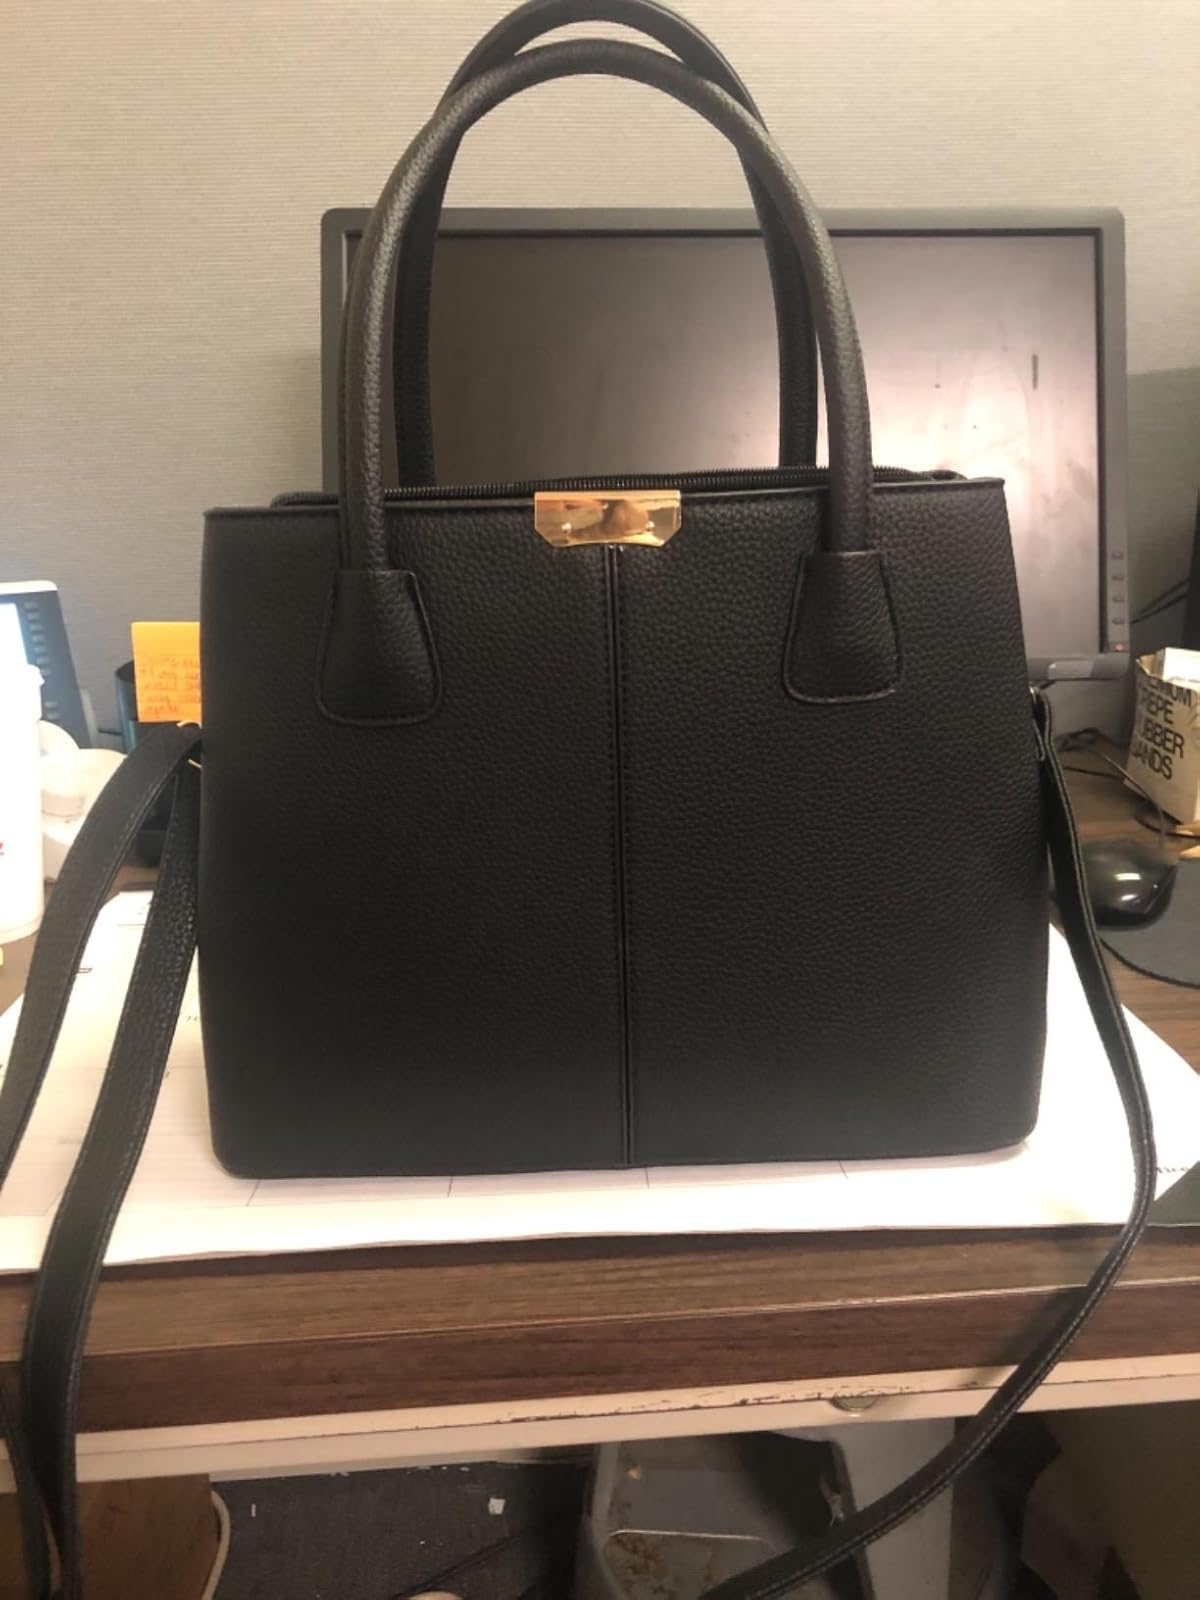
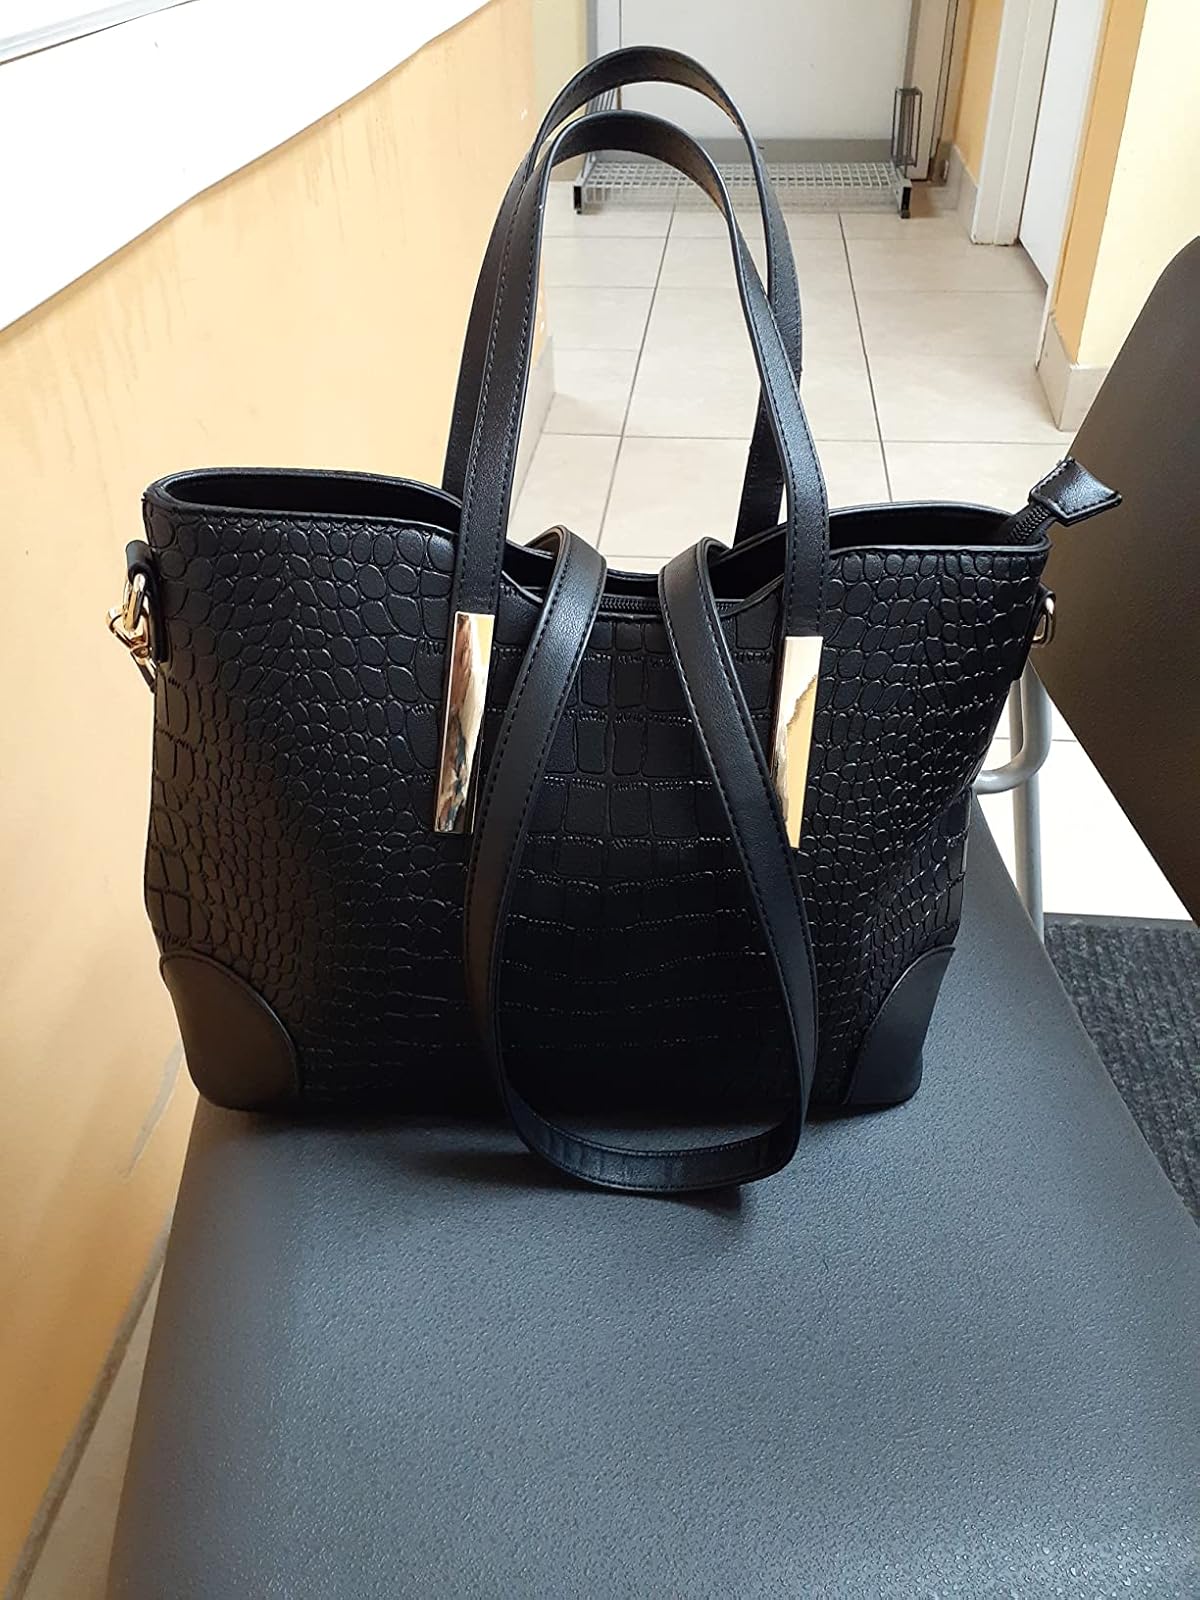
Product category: accessories_handbag
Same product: no